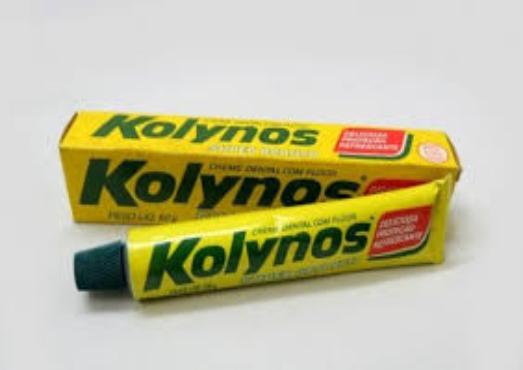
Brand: Kolynos
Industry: Necessities